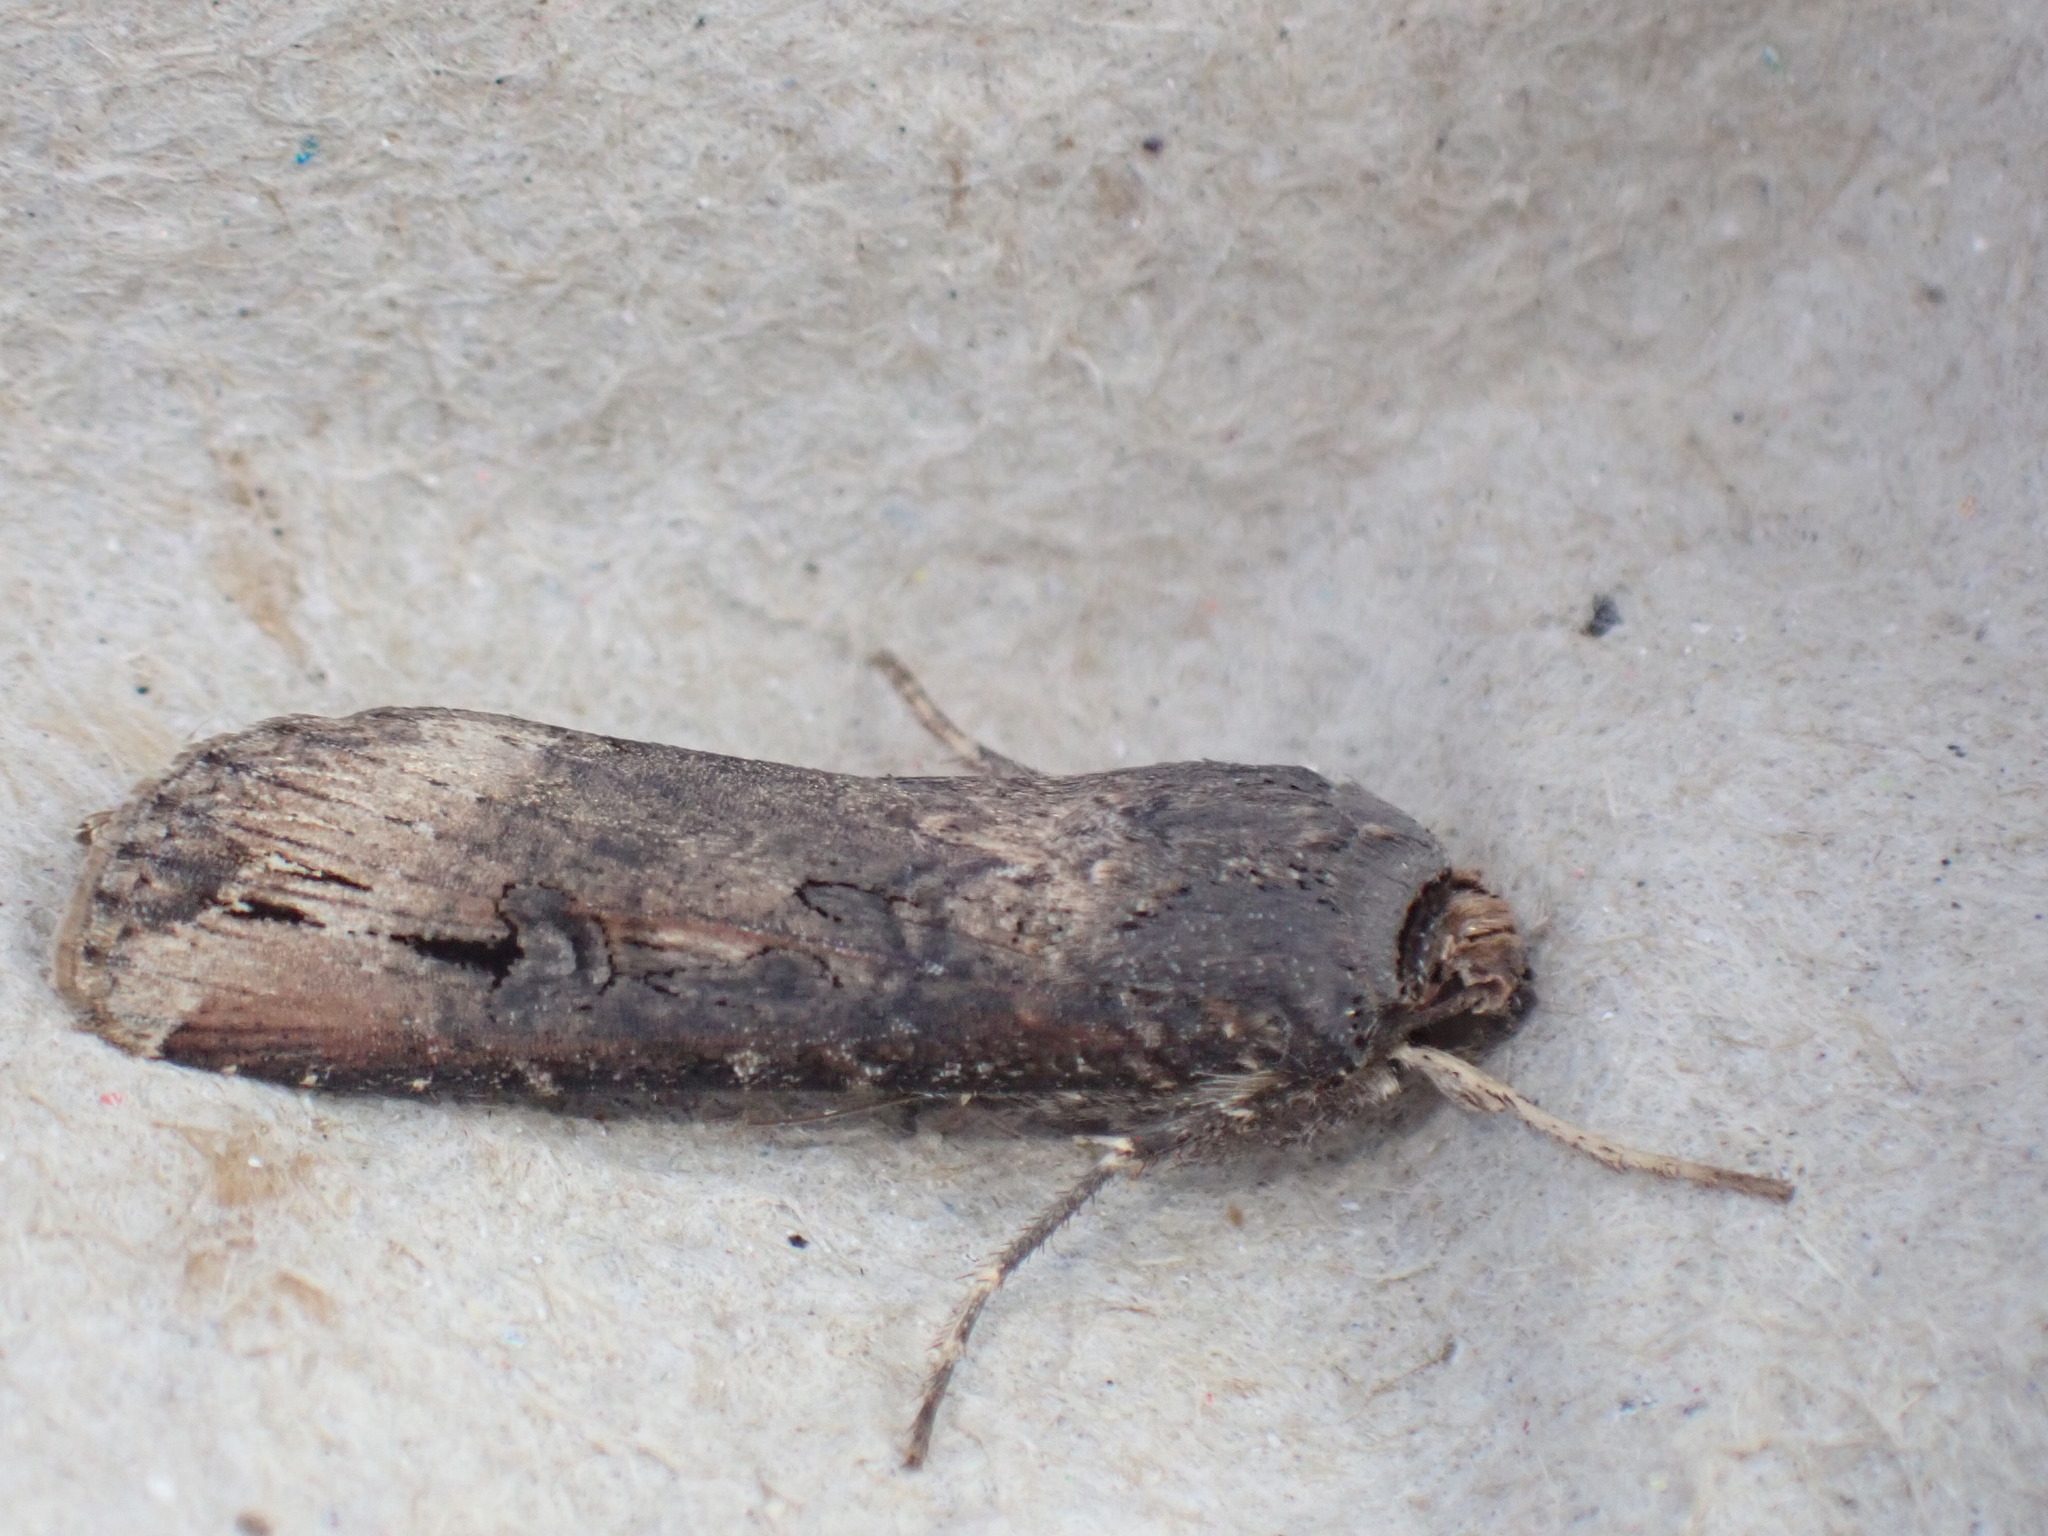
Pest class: cutworms